Barabbas

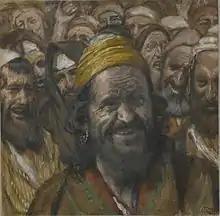
Painting by James Tissot, 18861894

According to the New Testament, Barabbas was a Jewish bandit and rabble-rouser who was imprisoned by the Roman occupation in Jerusalem, only to be chosen over Jesus by a crowd to be pardoned by Roman governor Pontius Pilate at the Passover feast.